Annapurna Maharana

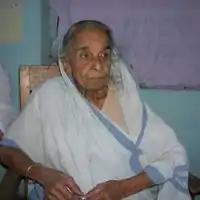

Annapurna Maharana (née Choudhury 3 November 1917 – 31 December 2012) was an India pro-independence activist active in the Indian independence movement. She was also a prominent social and women's rights activist. Maharana was a close ally of Mahatma Gandhi.